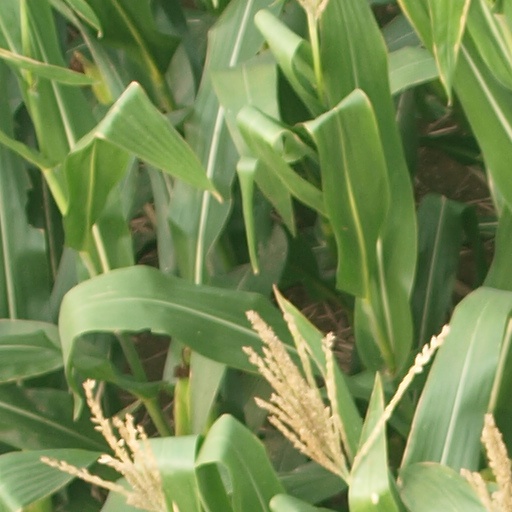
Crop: maize; corn